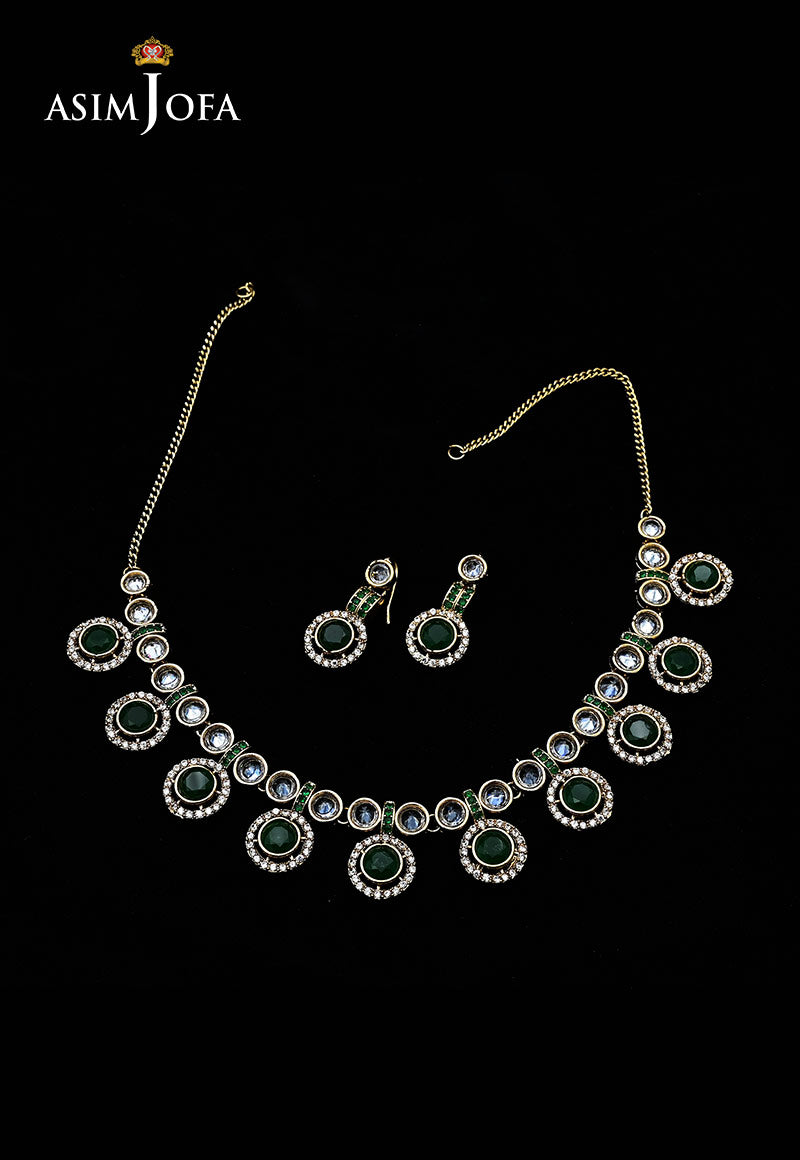
green crystal necklace